Song structure

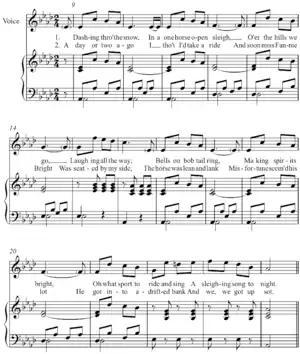
"Jingle Bellss verse or

In popular music, a verse roughly corresponds to a poetic "stanza" because it consists of rhyming lyrics most often with an AABB or ABAB rhyme scheme. When two or more sections of the song have almost identical music but different lyrics, each section is considered one verse.